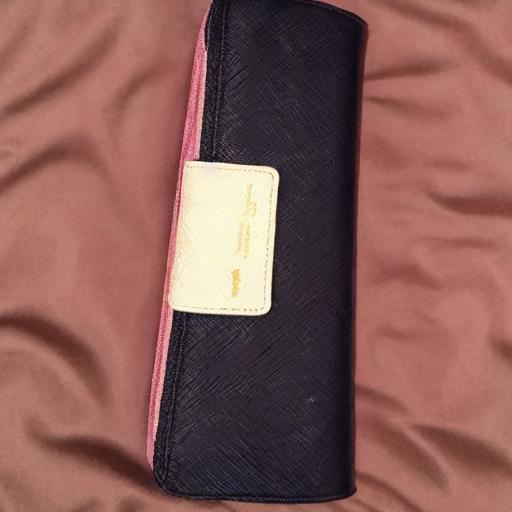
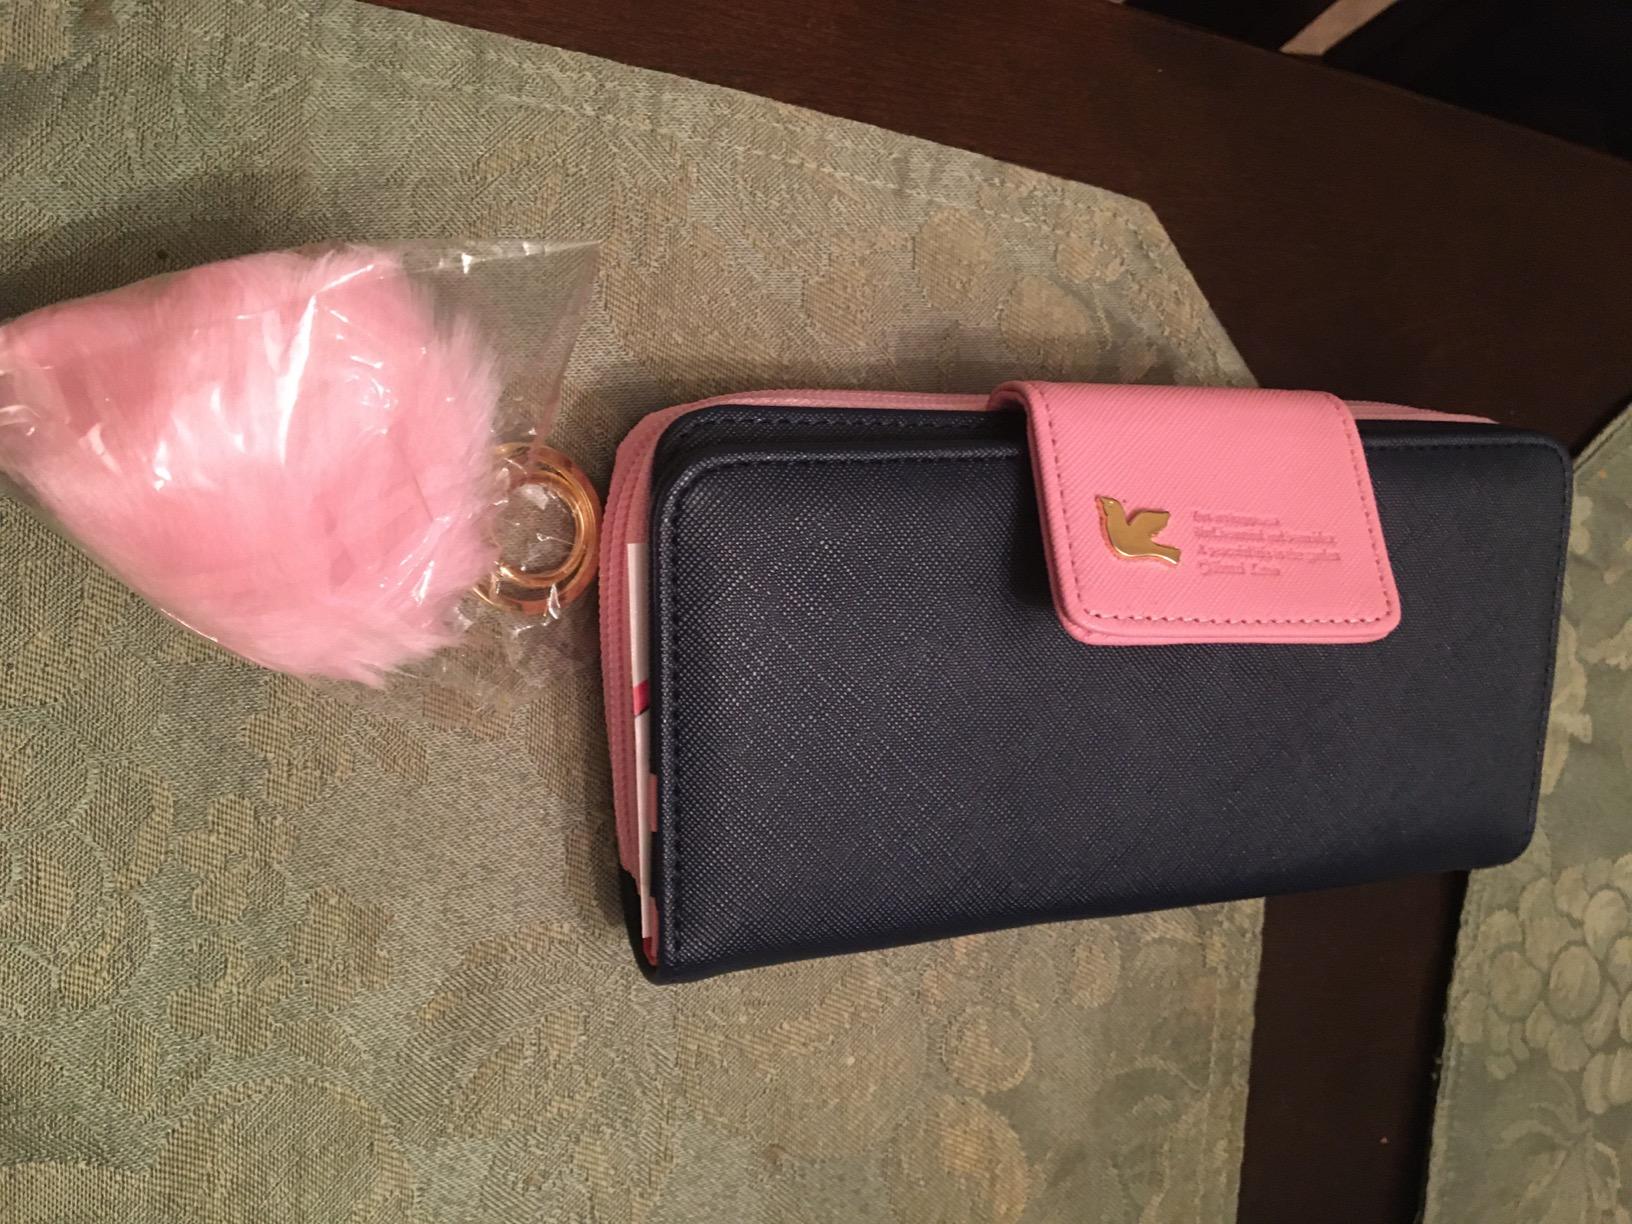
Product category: accessories_handbag
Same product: no